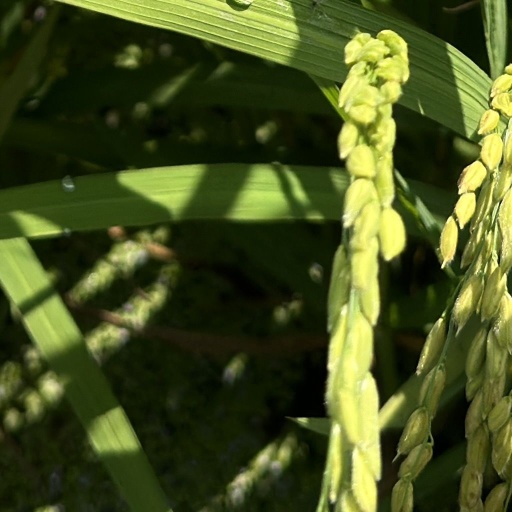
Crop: rice